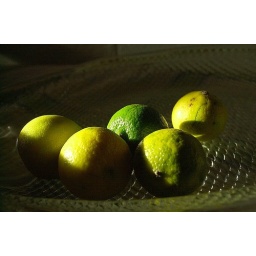
key limes in antique fish fruit bowl (1928) window light d1 nikon